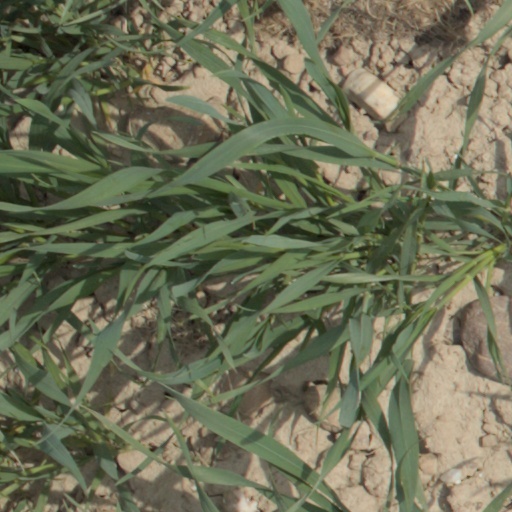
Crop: wheat